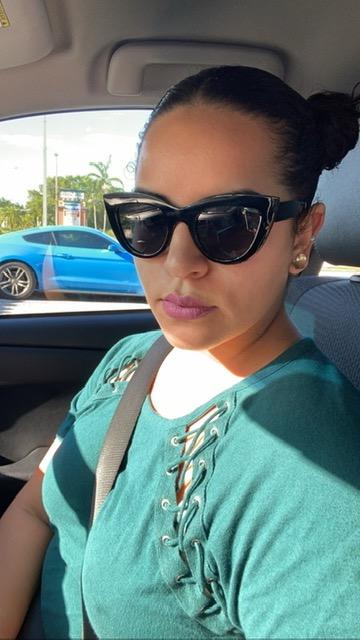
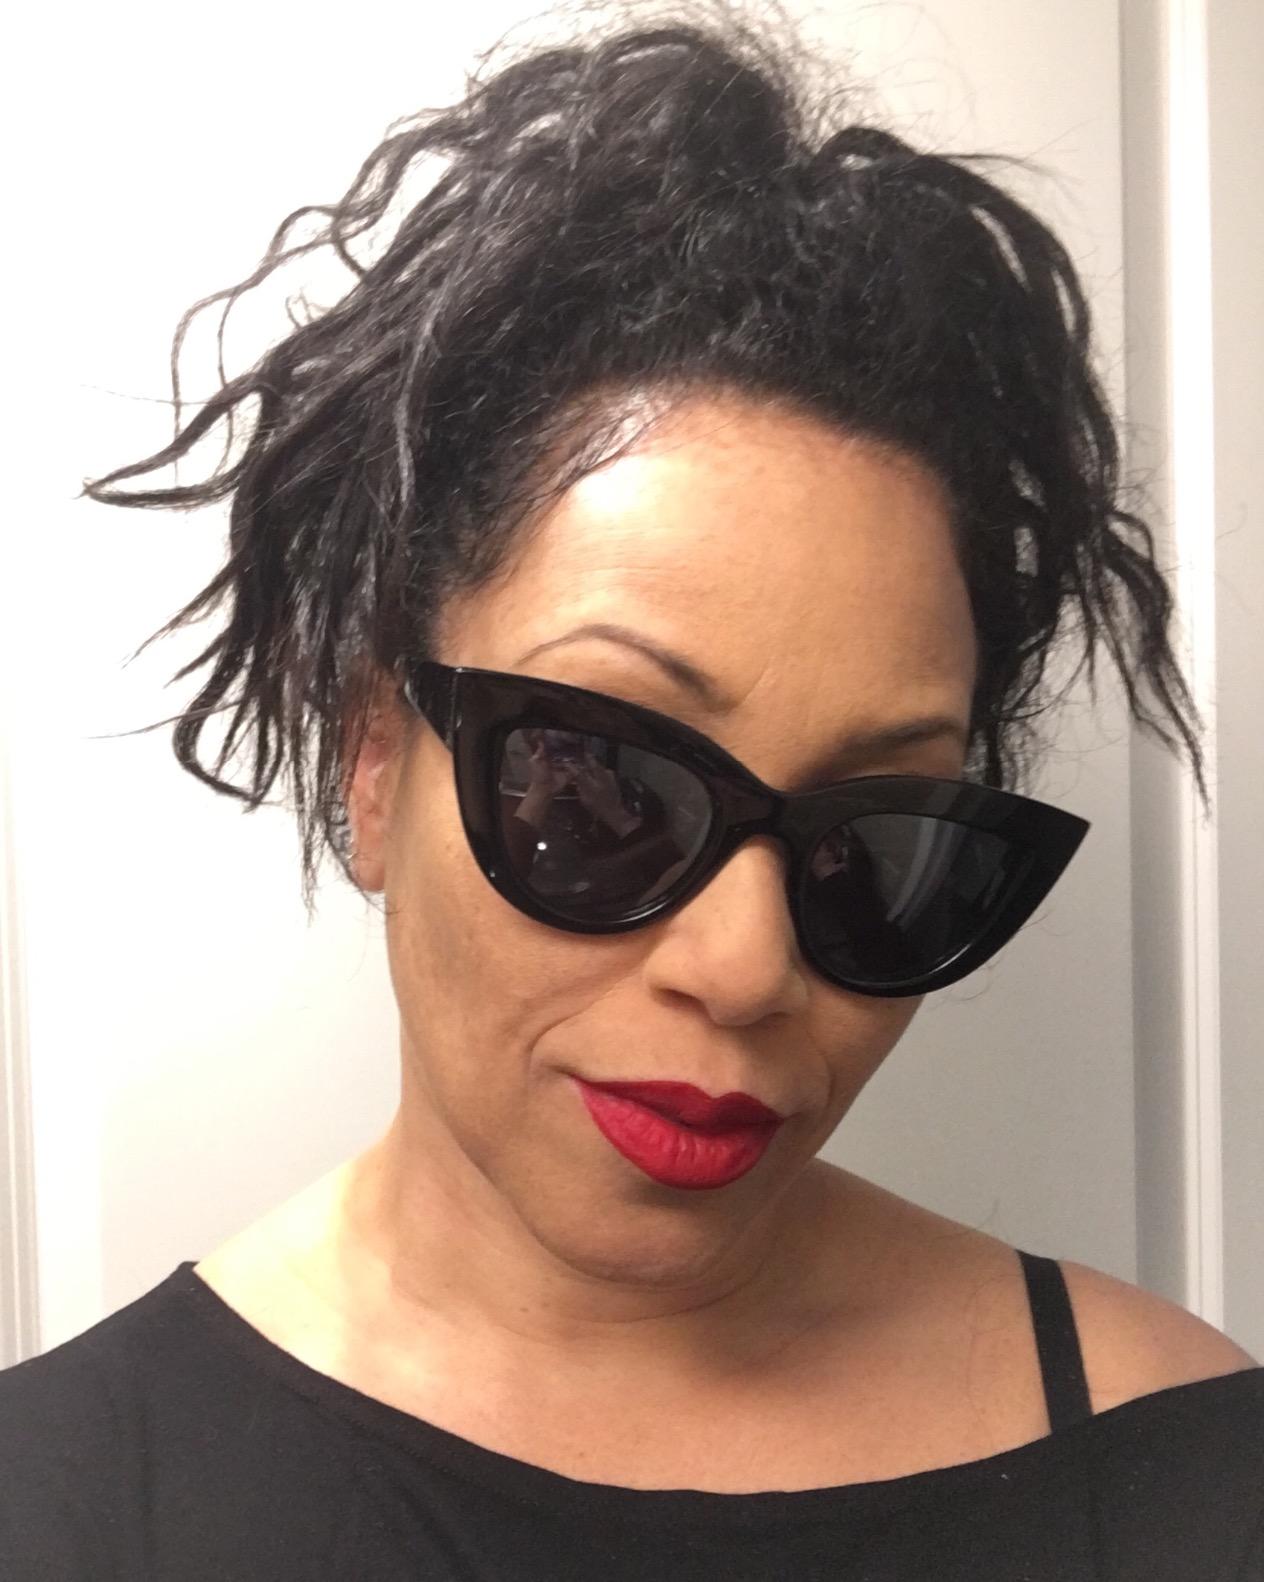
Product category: accessories_sunglasses
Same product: yes